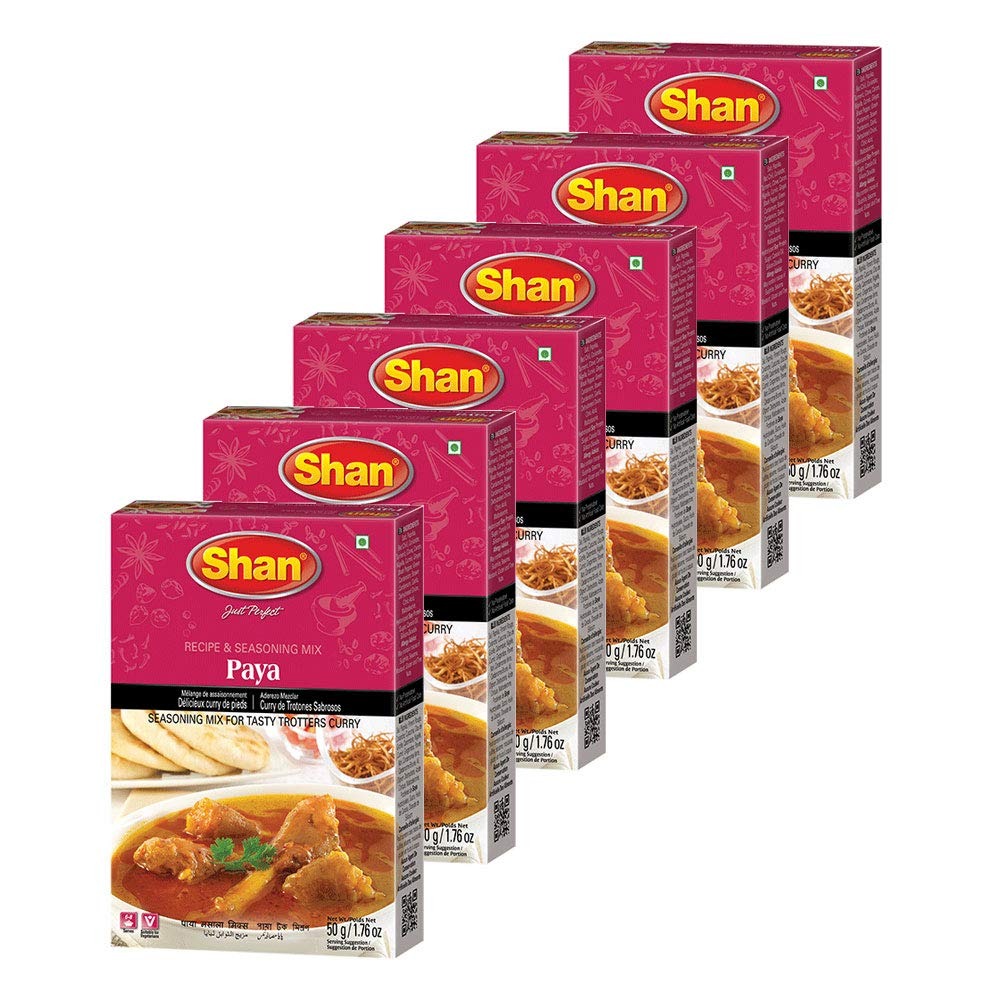
Item Name: Shan Paya Recipe and Seasoning Mix 1.76 oz (50g) - Traditional Spicy Powder for Tasty Curry - Suitable for Vegetarians - Airtight Bag in a Box (Pack of 6)…
Bullet Point 1: Shan Paya recipe and seasoning mix comes packaged and sealed in a box containing 1 sachet of powder mix of 50g/1.76oz.
Bullet Point 2: This Paya masala box is easy to use since it comes with clear and precise instructions at the back of the box.
Bullet Point 3: No preservatives and No Artificial flavors added.
Bullet Point 4: Bonus Tip – to make your Paya even more flavorful serve with thinly sliced ginger and green chillies. To be eaten with hot naan or chapatti (wheat bread).
Bullet Point 5: All Shan products are carefully packaged under the most hygienic conditions according to international quality standard.
Product Description: <p>Shan Foods was a small company established in 1981. Soon it gained popularity and now we have a presence in 65 countries across 5 continents.&nbsp;All our products are carefully packaged under the most hygienic conditions according to international quality standard.&nbsp;All products of Shan Foods are ISO 9001:2015.</p><p> </p><p>Shan Foods is committed to make your life easy in the kitchen and at the same time delighting your taste buds. We are the pioneer of ready to make masala packets. We are continuously working hard to ensure you can serve authentic Pakistani/Indian food to your loved ones. Each recipe is tailored to ensure a delicious taste through our special herbs seasoning and spices.&nbsp;</p><p> </p><p>Paya&nbsp;is a staple dish in Pakistani/Indian Cuisine and can be made with any kind of meat. Shan&nbsp;Paya recipe and seasoning mix helps you recreate an authentic and traditional dish loved by all.</p><p> </p><p>We hope you love it as much as we do.</p><p> </p><p>Steps of Cooking:</p><p> </p><p>1. Add 1 tablespoon garlic paste and hooves in 15 cups of hot water and boil for 10 minutes. Then drain the water.<br>2. In 12 cups of boiling water add hooves, half sliced onion, ginger and garlic paste. Cover and cook on low heat until the hooves are tender (goat/lamb 3-4 hours, cow 6-8 hours).<br>3. Separately heat oil/ghee and fry remaining onion until golden. Add Shan Paya Mix and yogurt. Stir fry for few minutes and pour in the Paya Curry.<br>4. Cover and simmer on low heat for 30-45 minutes.</p>
Value: 10.56
Unit: Ounce

Price: 9.99